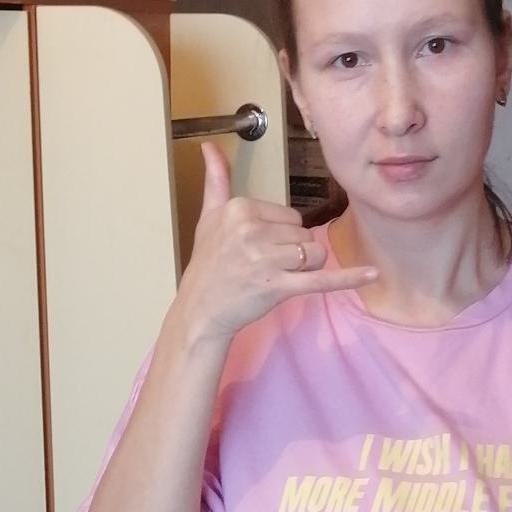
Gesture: call